Tulkarm

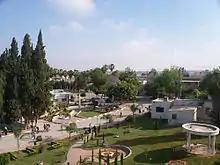
Palestine Technical University – Kadoorie

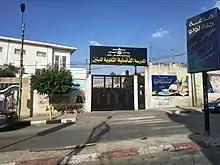
Fadhiliya School

On September 24, 2016, the PA named a school in Tulkarem after Salah Khalaf. Tulkarem governor Issam Abu Bakr said that the school was named after “martyr Salah Khalaf in order to commemorate the memory of this great national fighter”.